Anglesey Central Railway

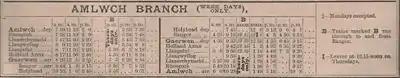
Passenger timetable, December 1896

After a decade of operating as an independent company, the line was transferred to the London and North Western Railway in 1876, for £80,000. This was enacted by the (39 & 40 Vict. c. clxxii), and the LNWR assumed control of the line on 1 July 1876.